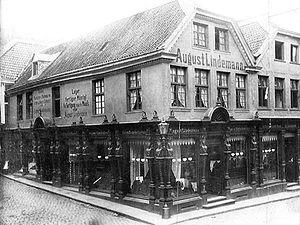
Alfred Krupp est un inventeur et un sidérurgiste prussien. Il fit de l'usine de son père Friedrich Krupp, la Kruppsche Gussstahlfabrik, aujourd'hui propriété de la multinationale ThyssenKrupp AG, l'une des premières entreprises d’Europe. Il amorça cette spectaculaire croissance en se lançant dans la fabrication de roues monobloc qui connurent un succès foudroyant sur le marché en pleine croissance des locomotives, mais c'est surtout dans l'industrie d'armement que sa compagnie se hissa au premier rang. Alfred Krupp devint en effet le plus gros producteur d'armes de son époque, qui lui valut le surnom de « roi du canon ».